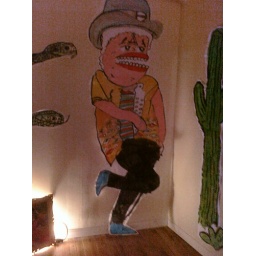
Skankin' in blue socks and a bowler hat